Women and Leadership Archives

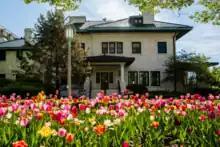
Piper Hall, Loyola University of Chicago

The Women and Leadership Archives is an archives in Chicago, Illinois. Located on the Campus of Loyola University Chicago. Established in 1994, the Women and Leadership Archives (WLA) collects and makes available permanently valuable records of women and women's organizations, which document women's lives, roles, and contributions. Organizationally, the WLA is part of both the Ann Ida Gannon, BVM, Center for Women and Leadership, and part of Loyola University Chicago's Library system.